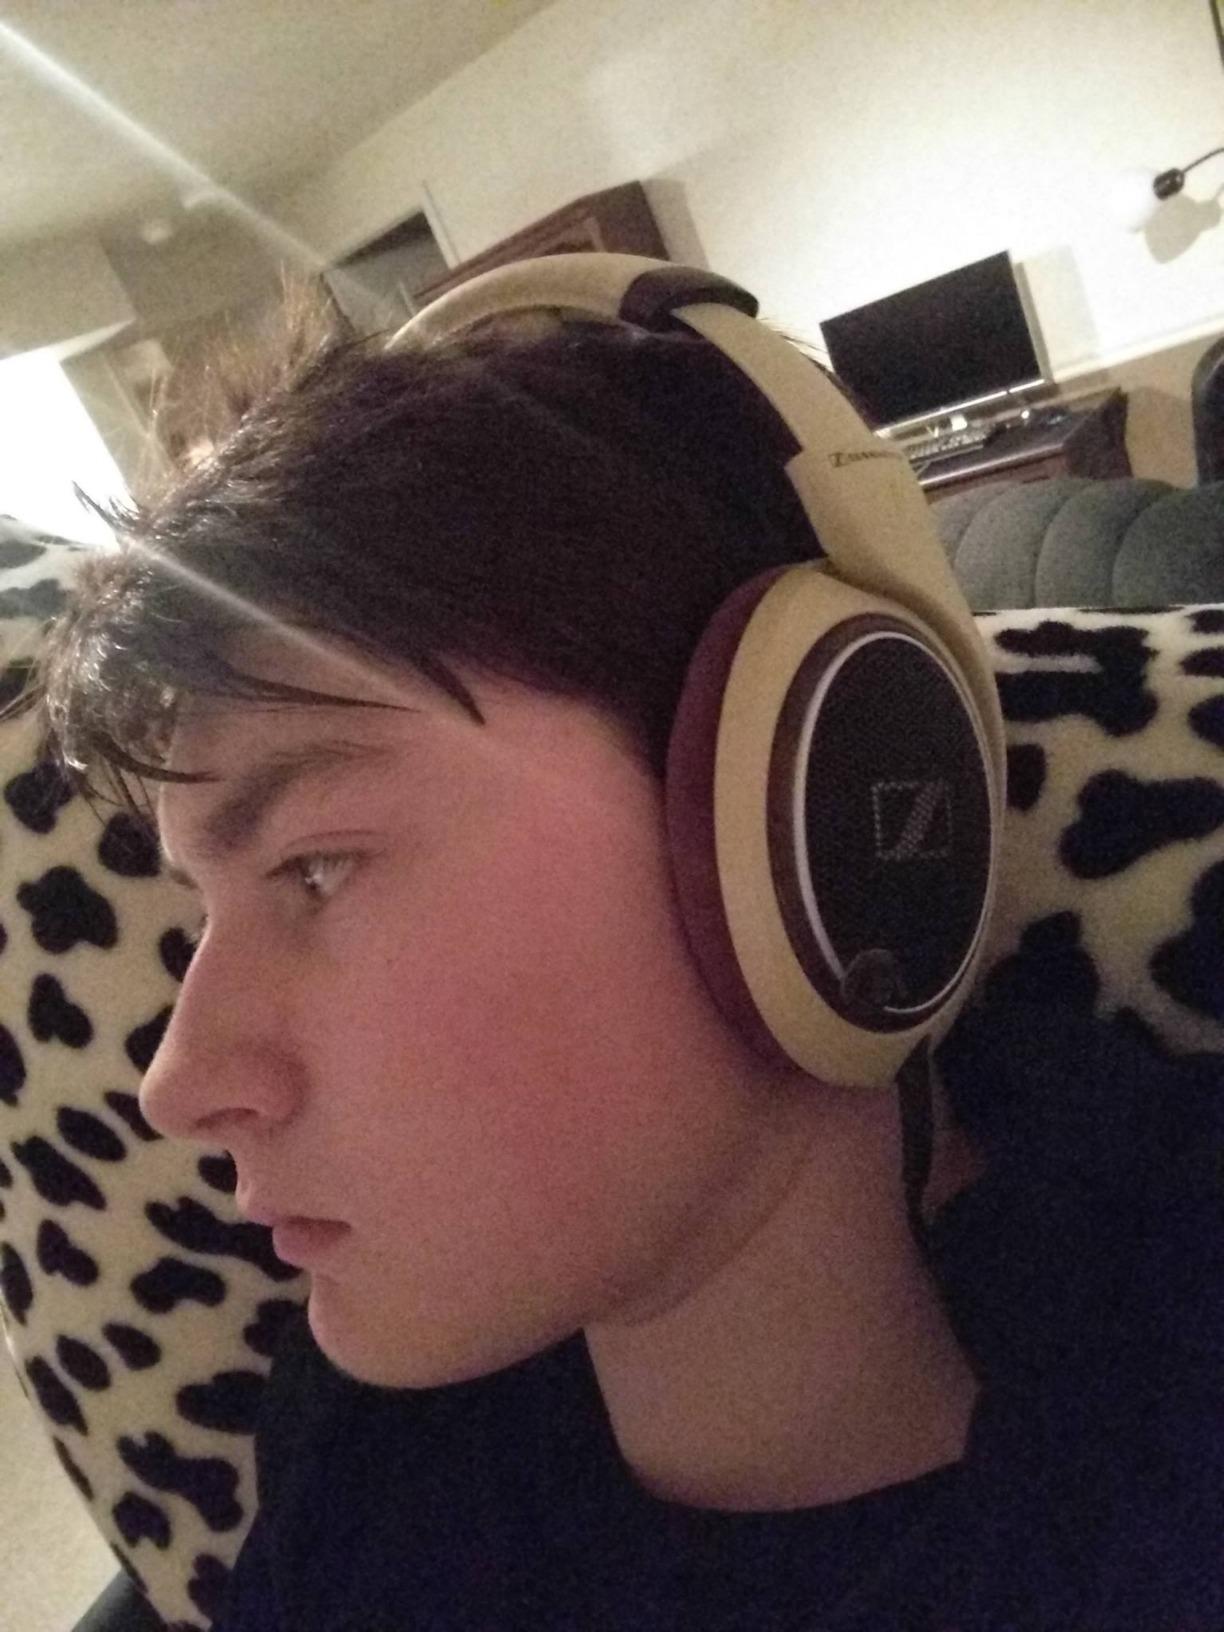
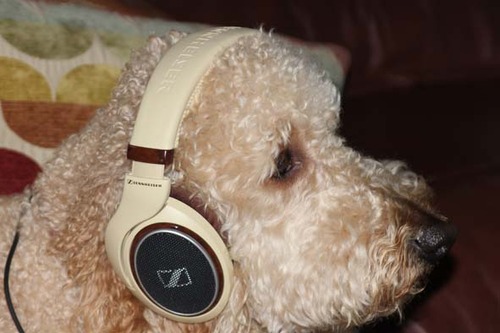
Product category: headphones
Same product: yes